Jo Seagar

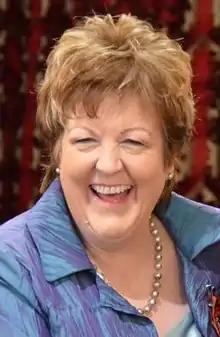
Seagar in 2015, during her investiture as a Member of the New Zealand Order of Merit

Joanna Mary Seagar (born 1955), generally known as Jo Seagar, is a New Zealand writer, TV personality and celebrity cook.